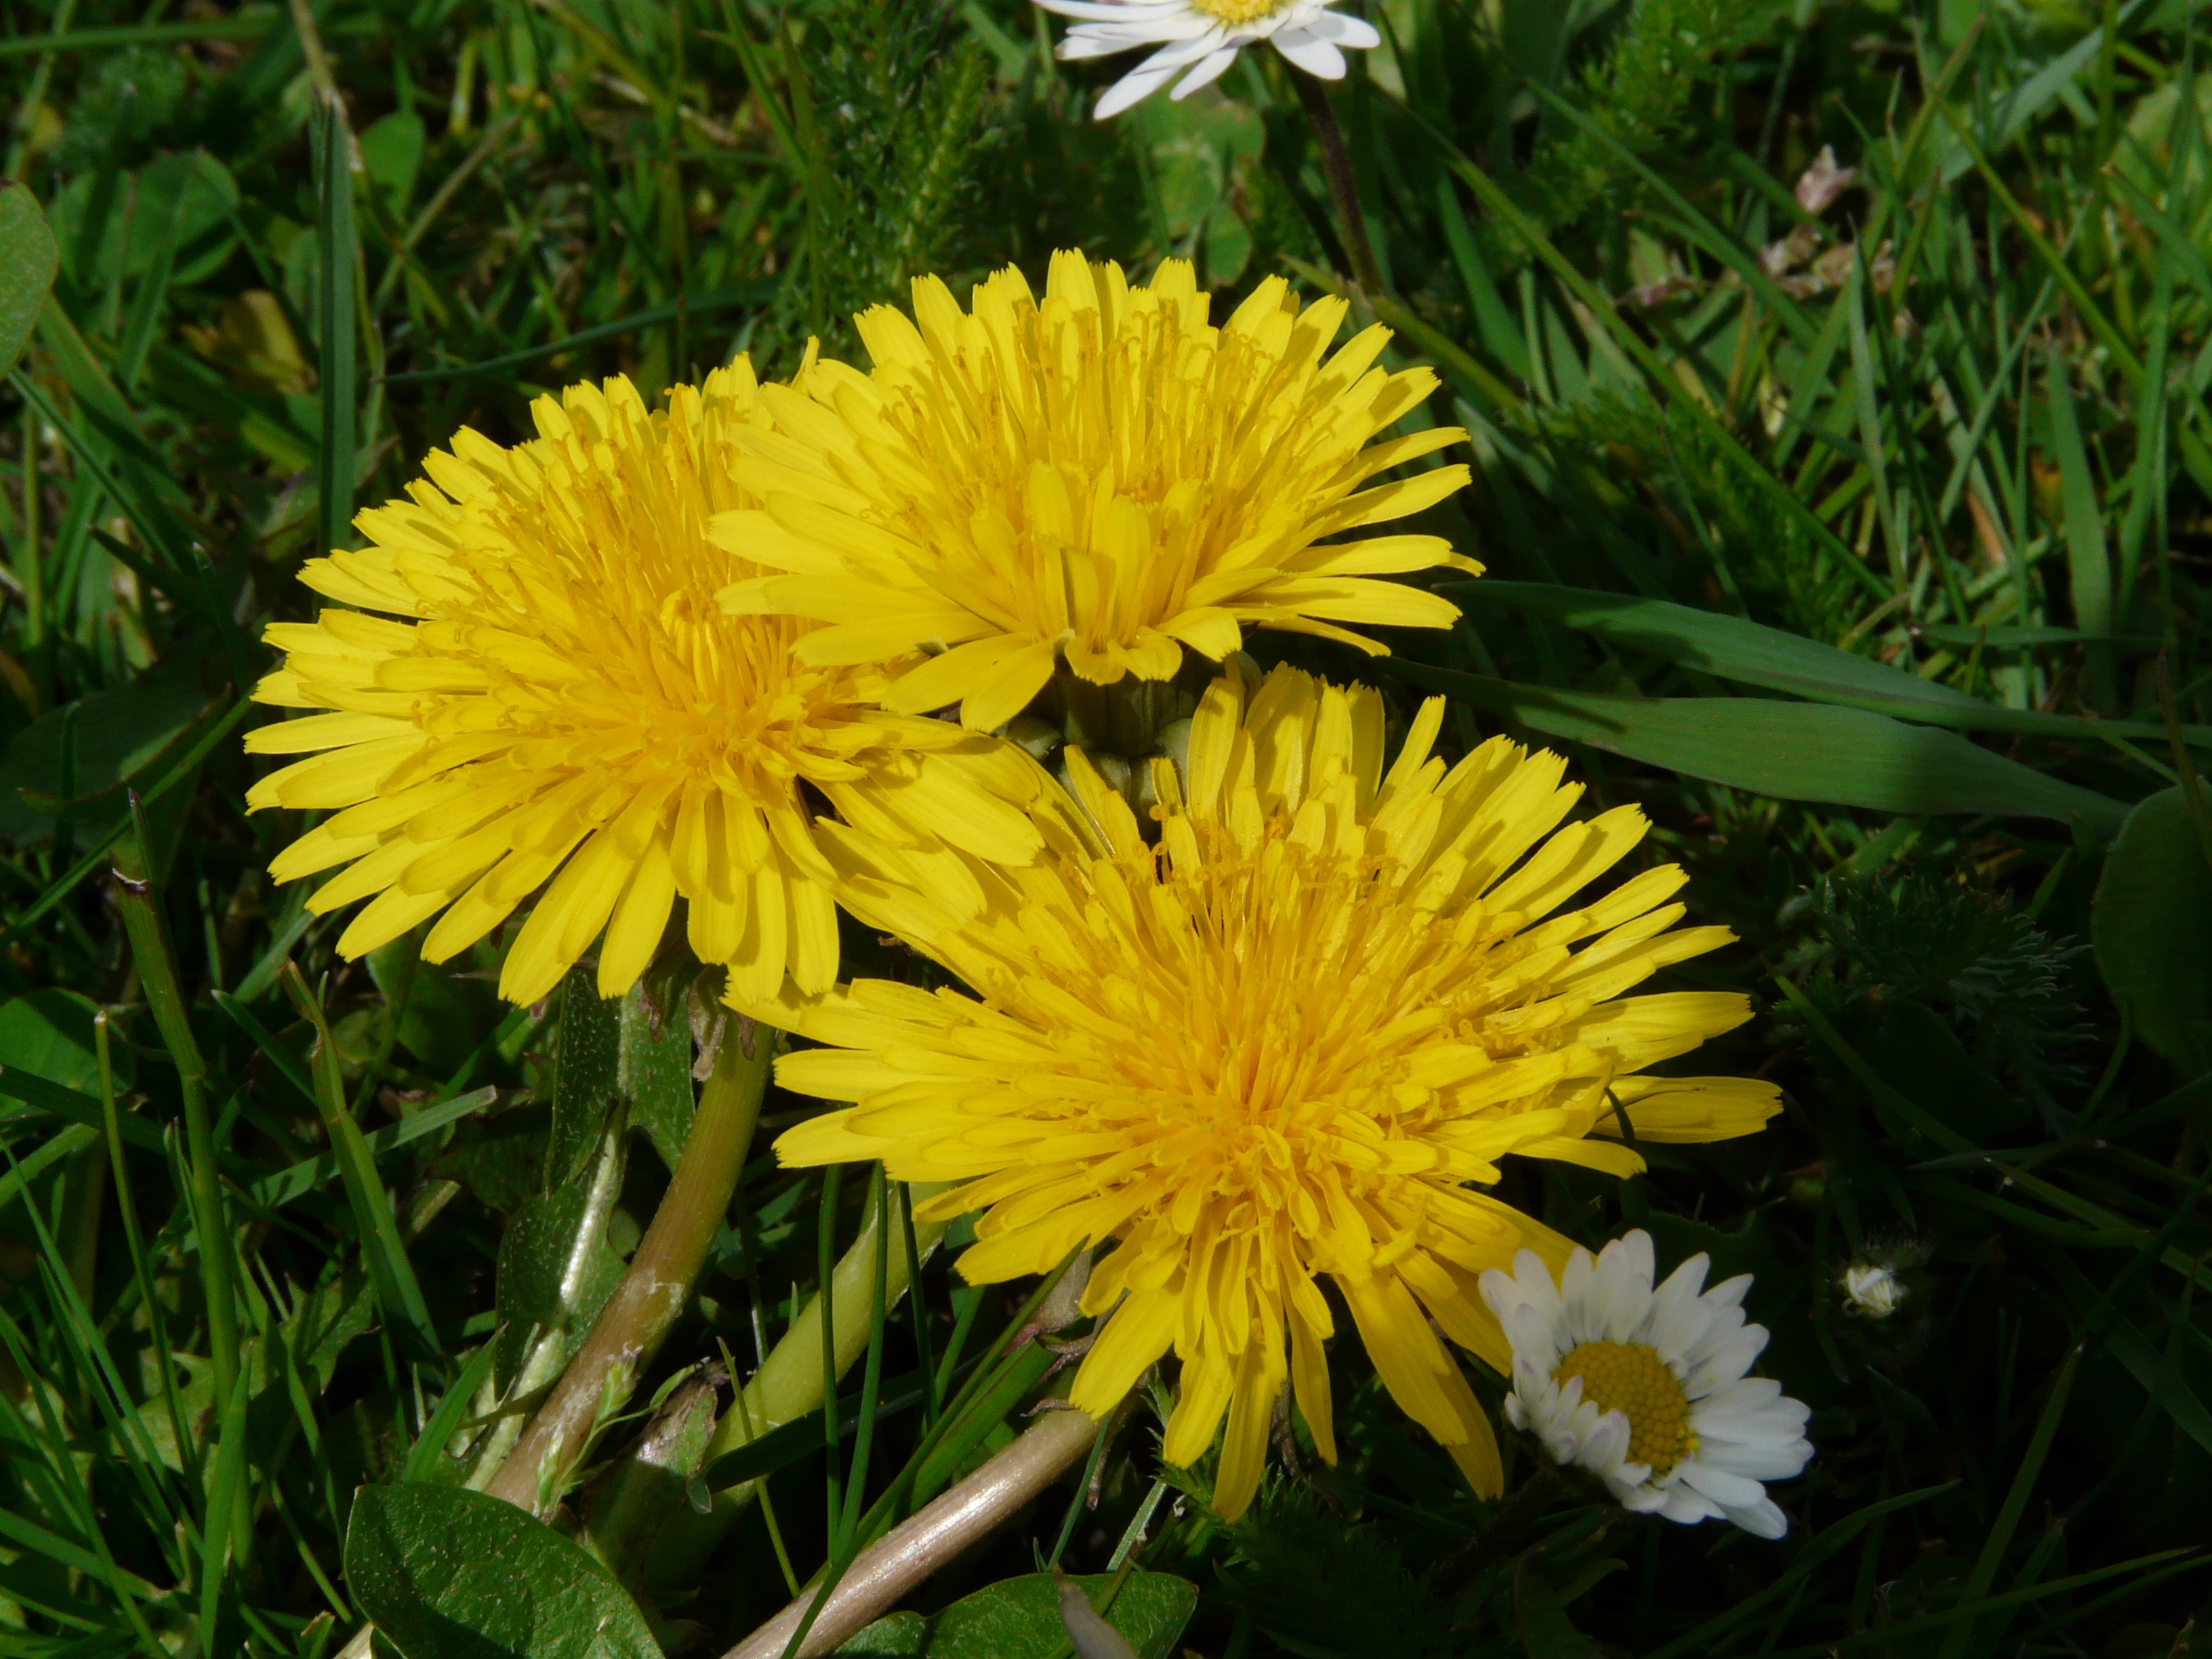
grass, plant, meadow, dandelion, flower, petal, daisy, herb, botany, yellow, flora, wildflower, flowers, flowering plant, daisy family, oxeye daisy, annual plant, land plant, chamaemelum nobile, marguerite daisy, chrysanths